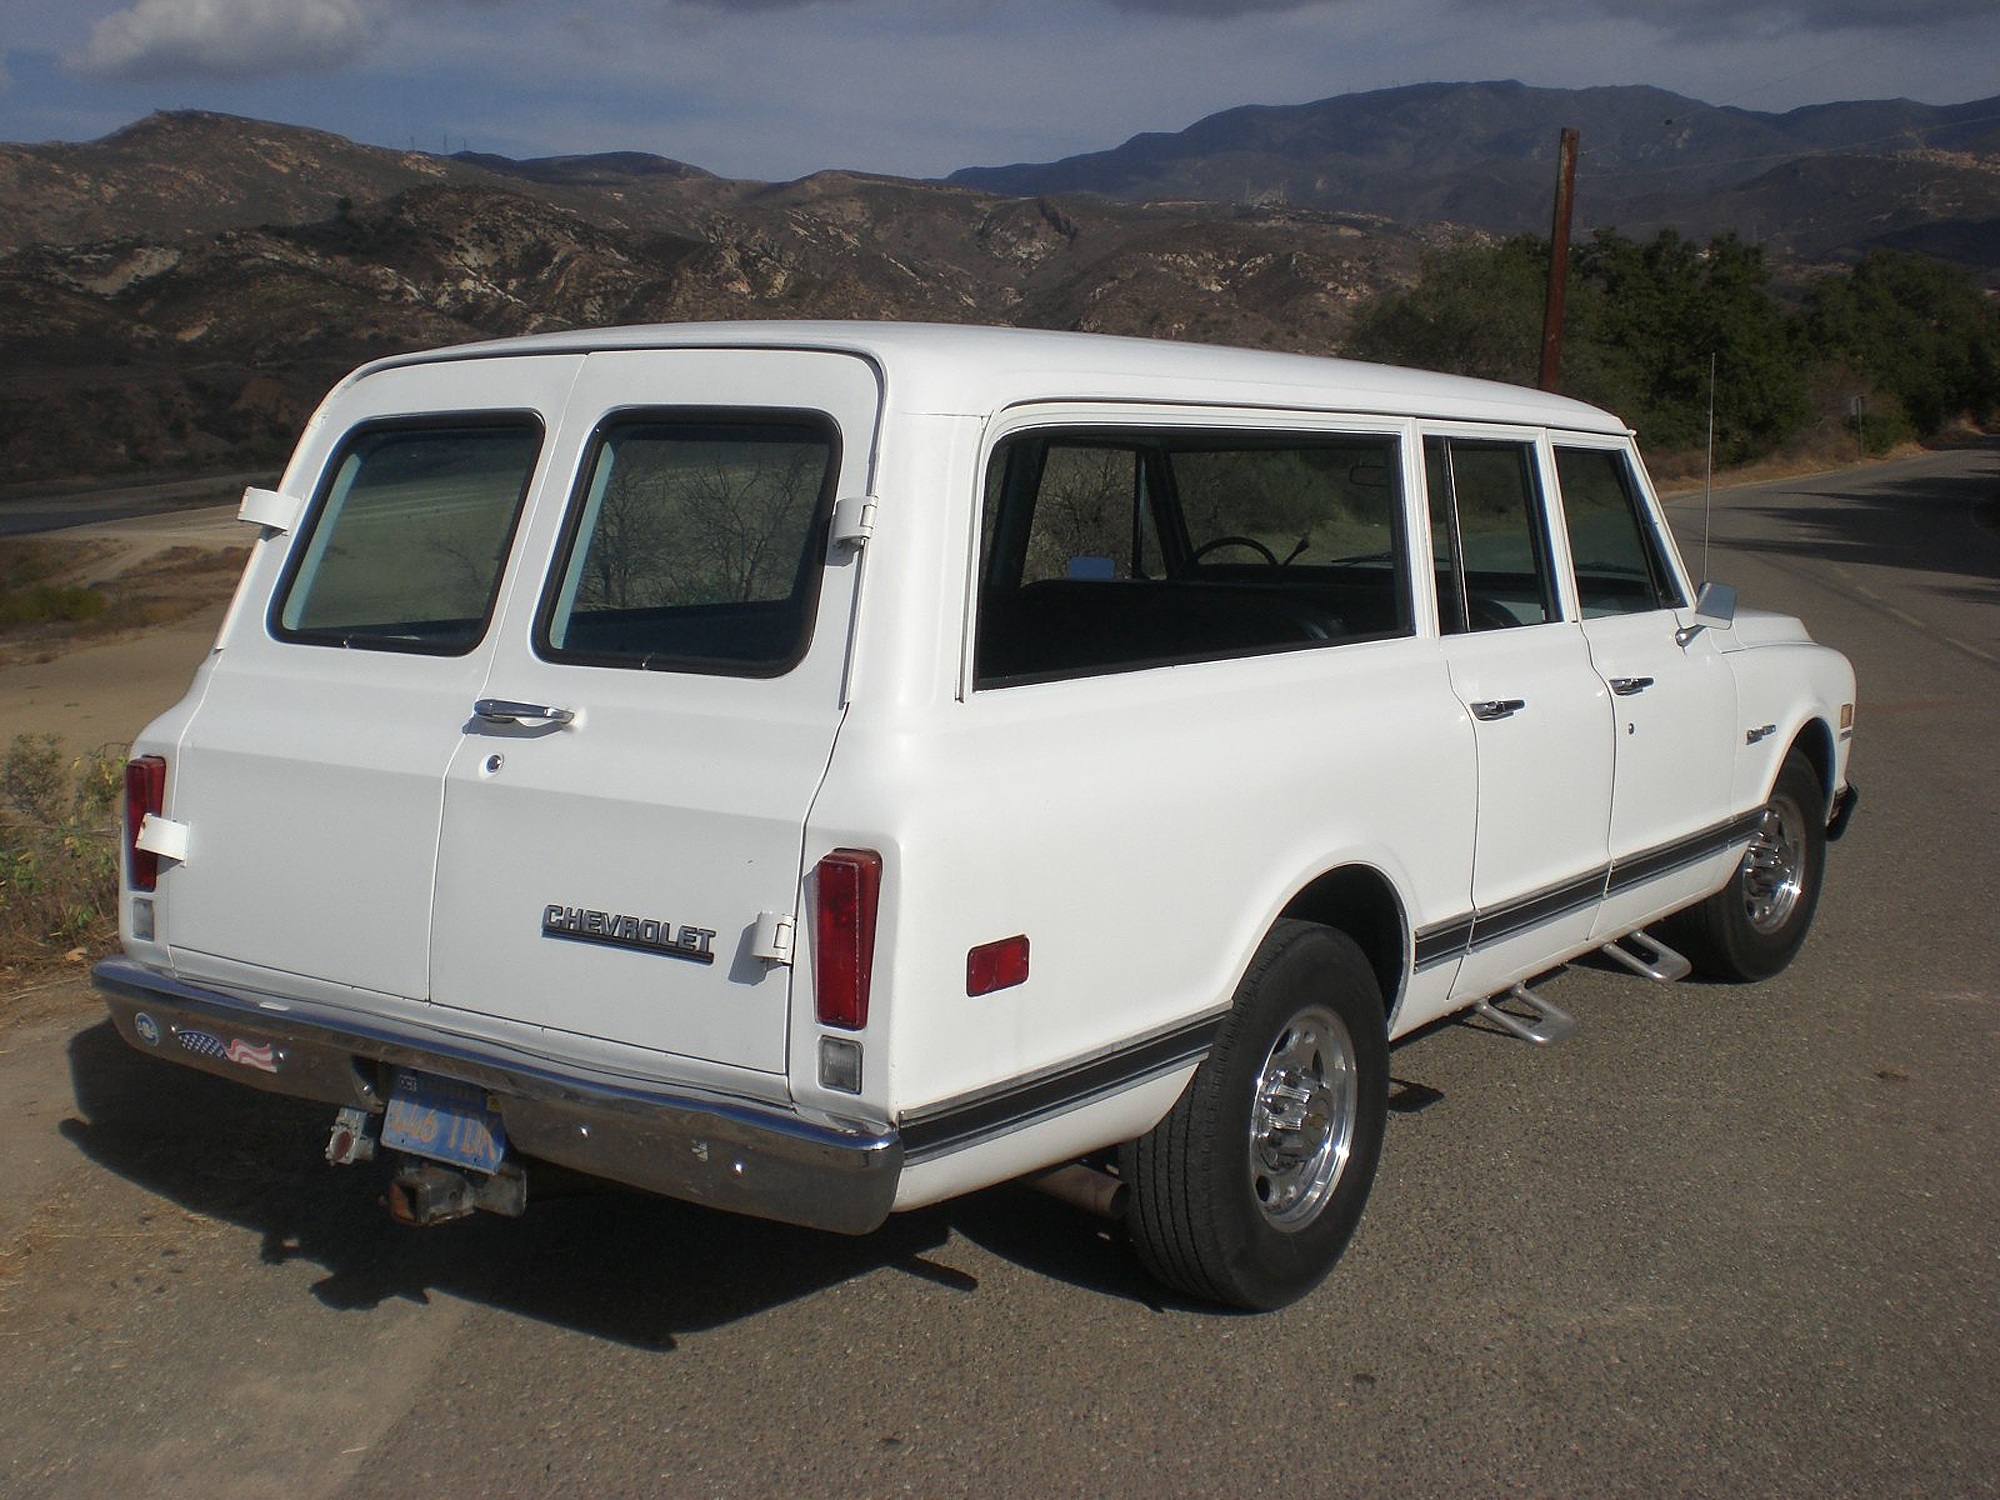
car, vintage, van, transportation, truck, vehicle, suburban, sedan, chevrolet, pickup truck, sport utility vehicle, land vehicle, automobile make, automotive exterior, luxury vehicle, family car, compact sport utility vehicle